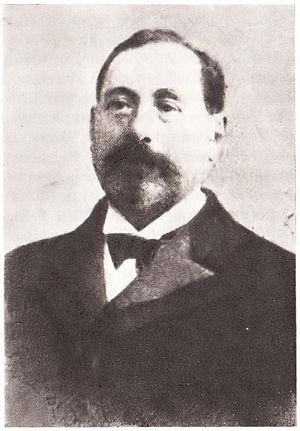
Jean Taubenhaus est un joueur d'échecs français d'origine polonaise né le 14 décembre 1850 à Varsovie et mort le 14 septembre 1919 à Paris.